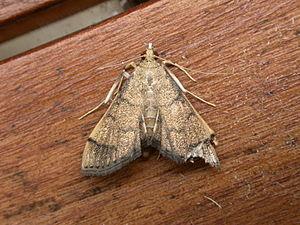
Cet article recense les hétérocères de l'île de La Réunion.